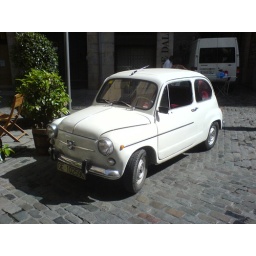
I've seen this cute car in a town called Girona in Spain i guess...